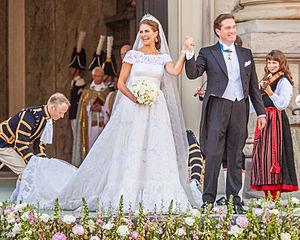
Le mariage de la princesse Madeleine de Suède et de Christopher O'Neill a eu lieu le 8 juin 2013 à la chapelle du palais royal de Stockholm.